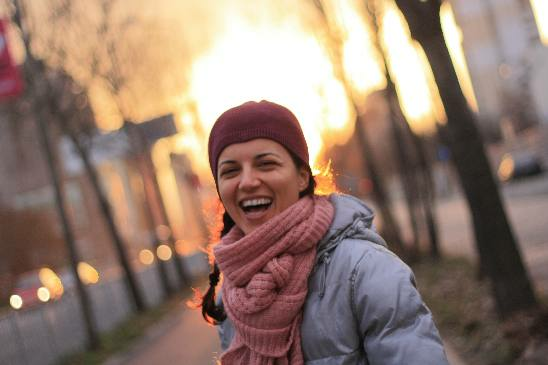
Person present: Yes